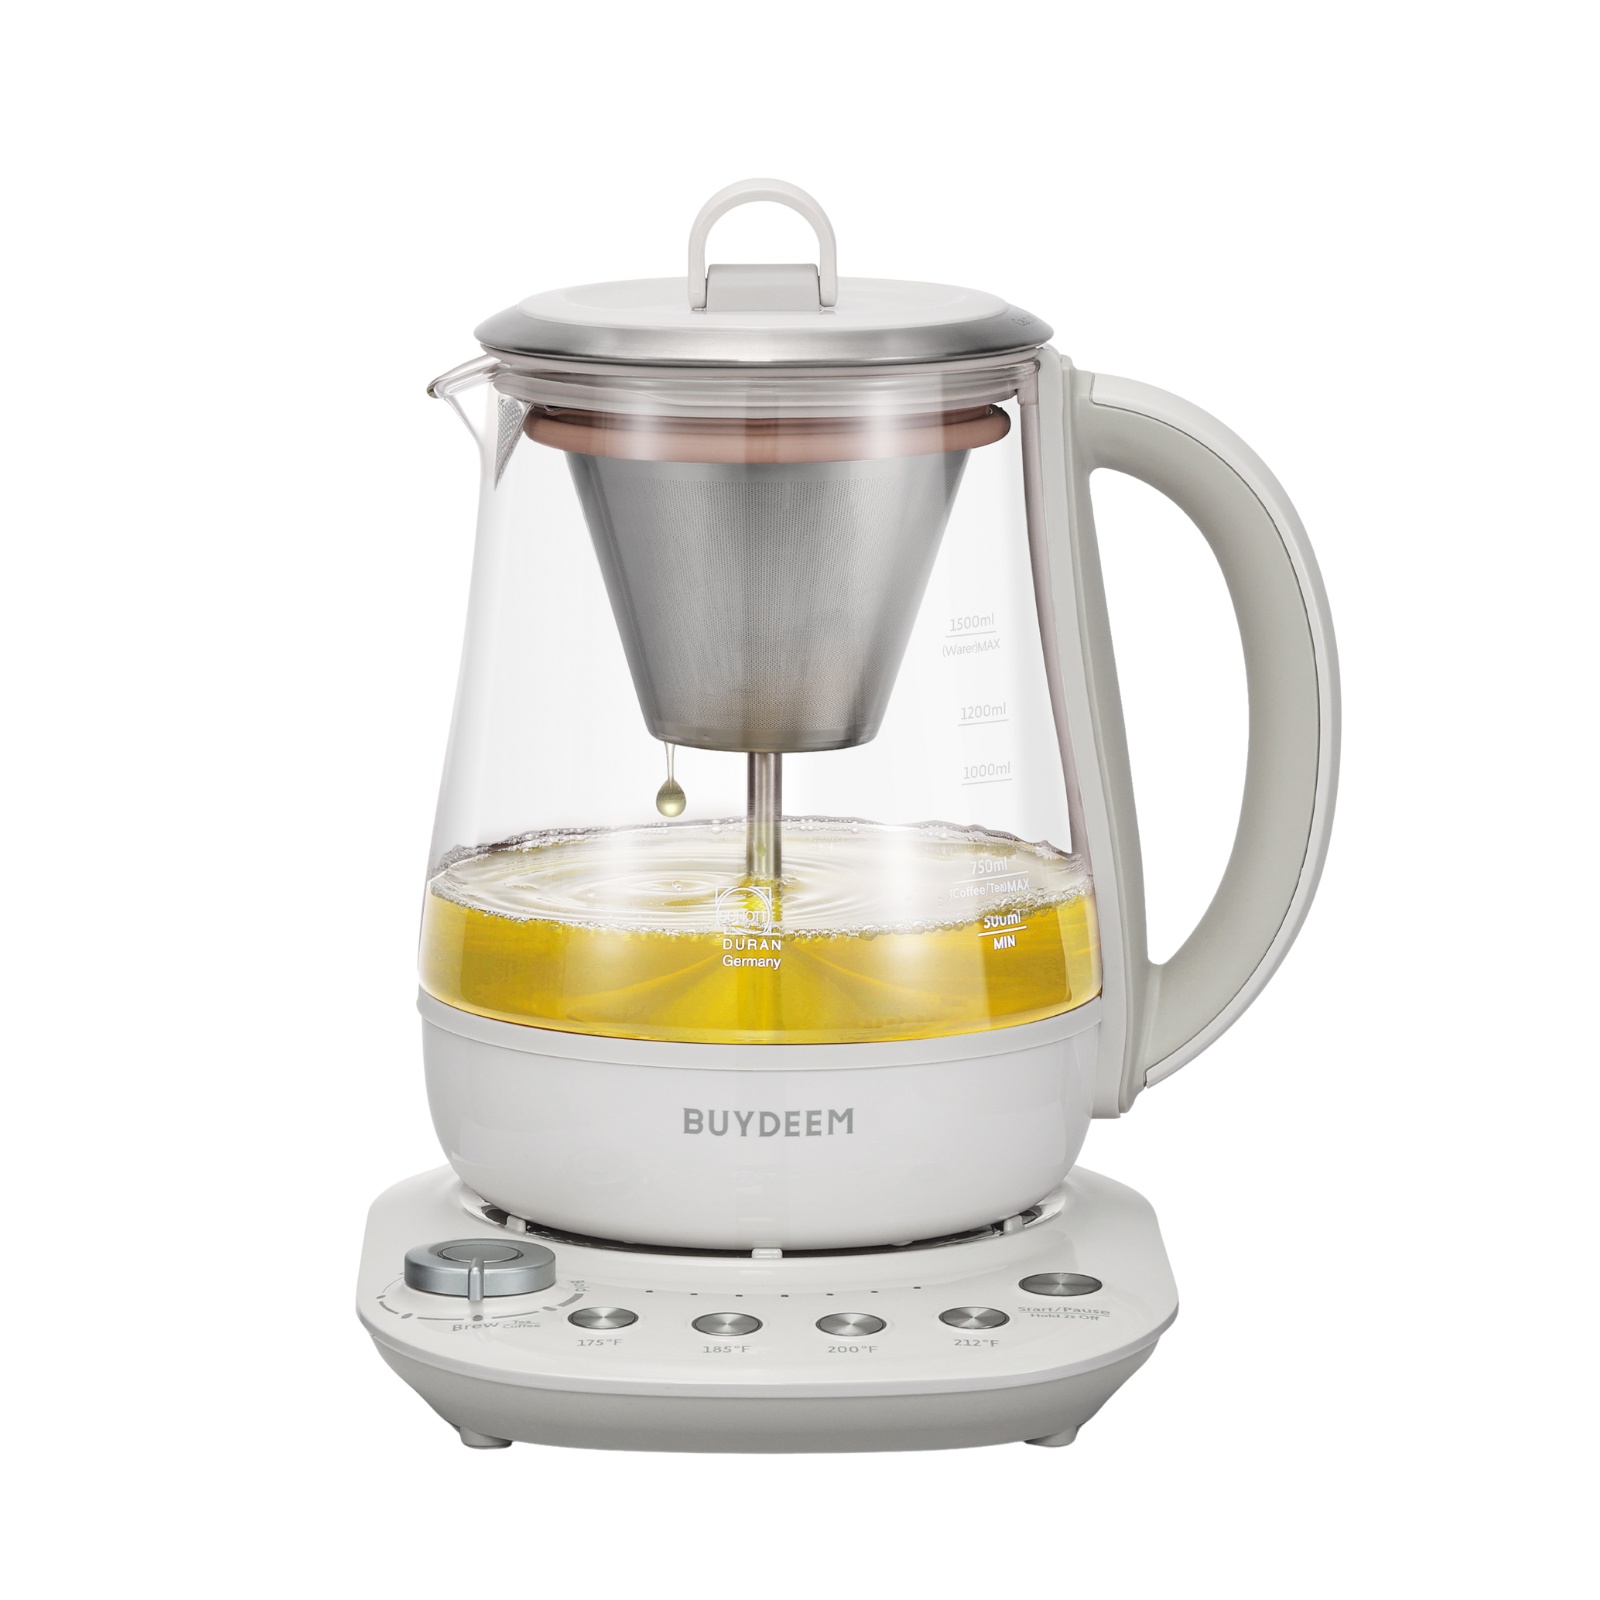
K156 Multi-function Tea and Coffee Maker 1.5L, Oat White
Steam brewing technology ensures tea-water separation, with 6 flavor settings to suit your taste. Enjoy 1.5L for sharing and a 750ml maximum brewing capacity for optimal flavor.
Category: Home & Garden > Kitchen & Dining > Kitchen Appliances > Tea Makers